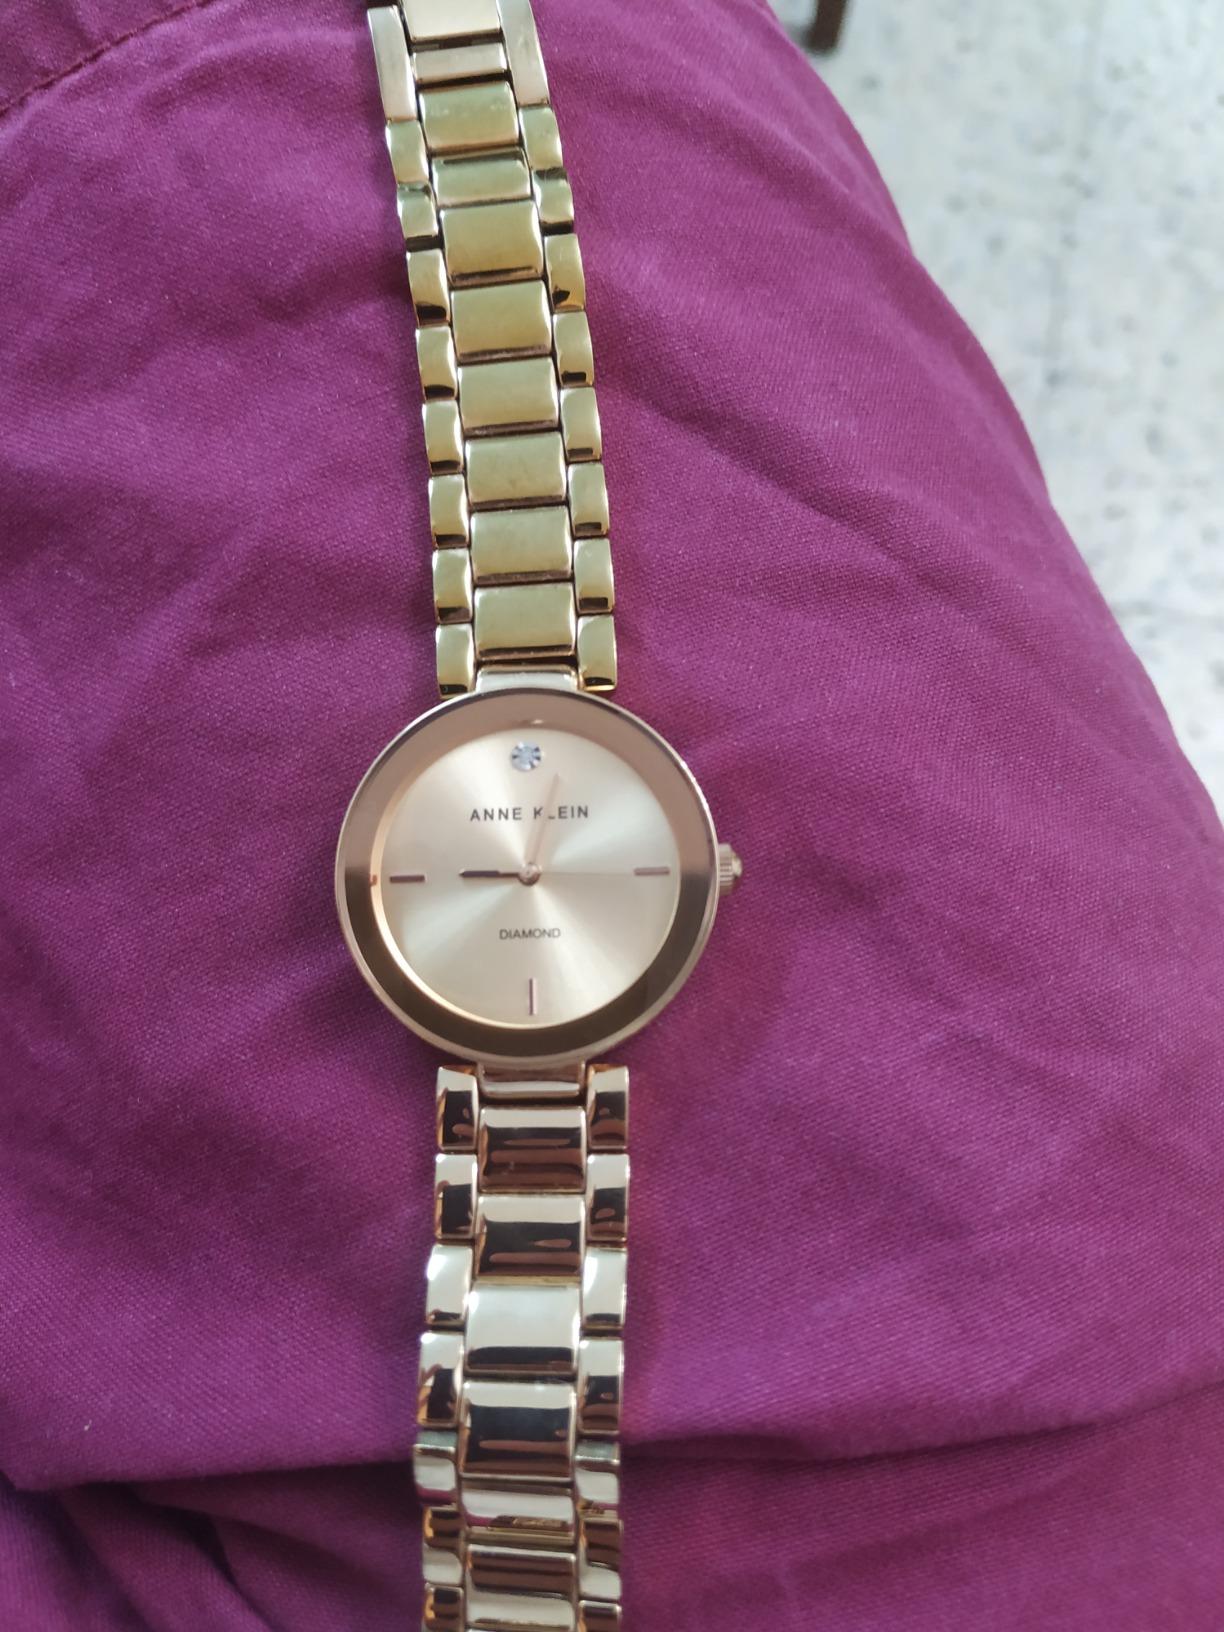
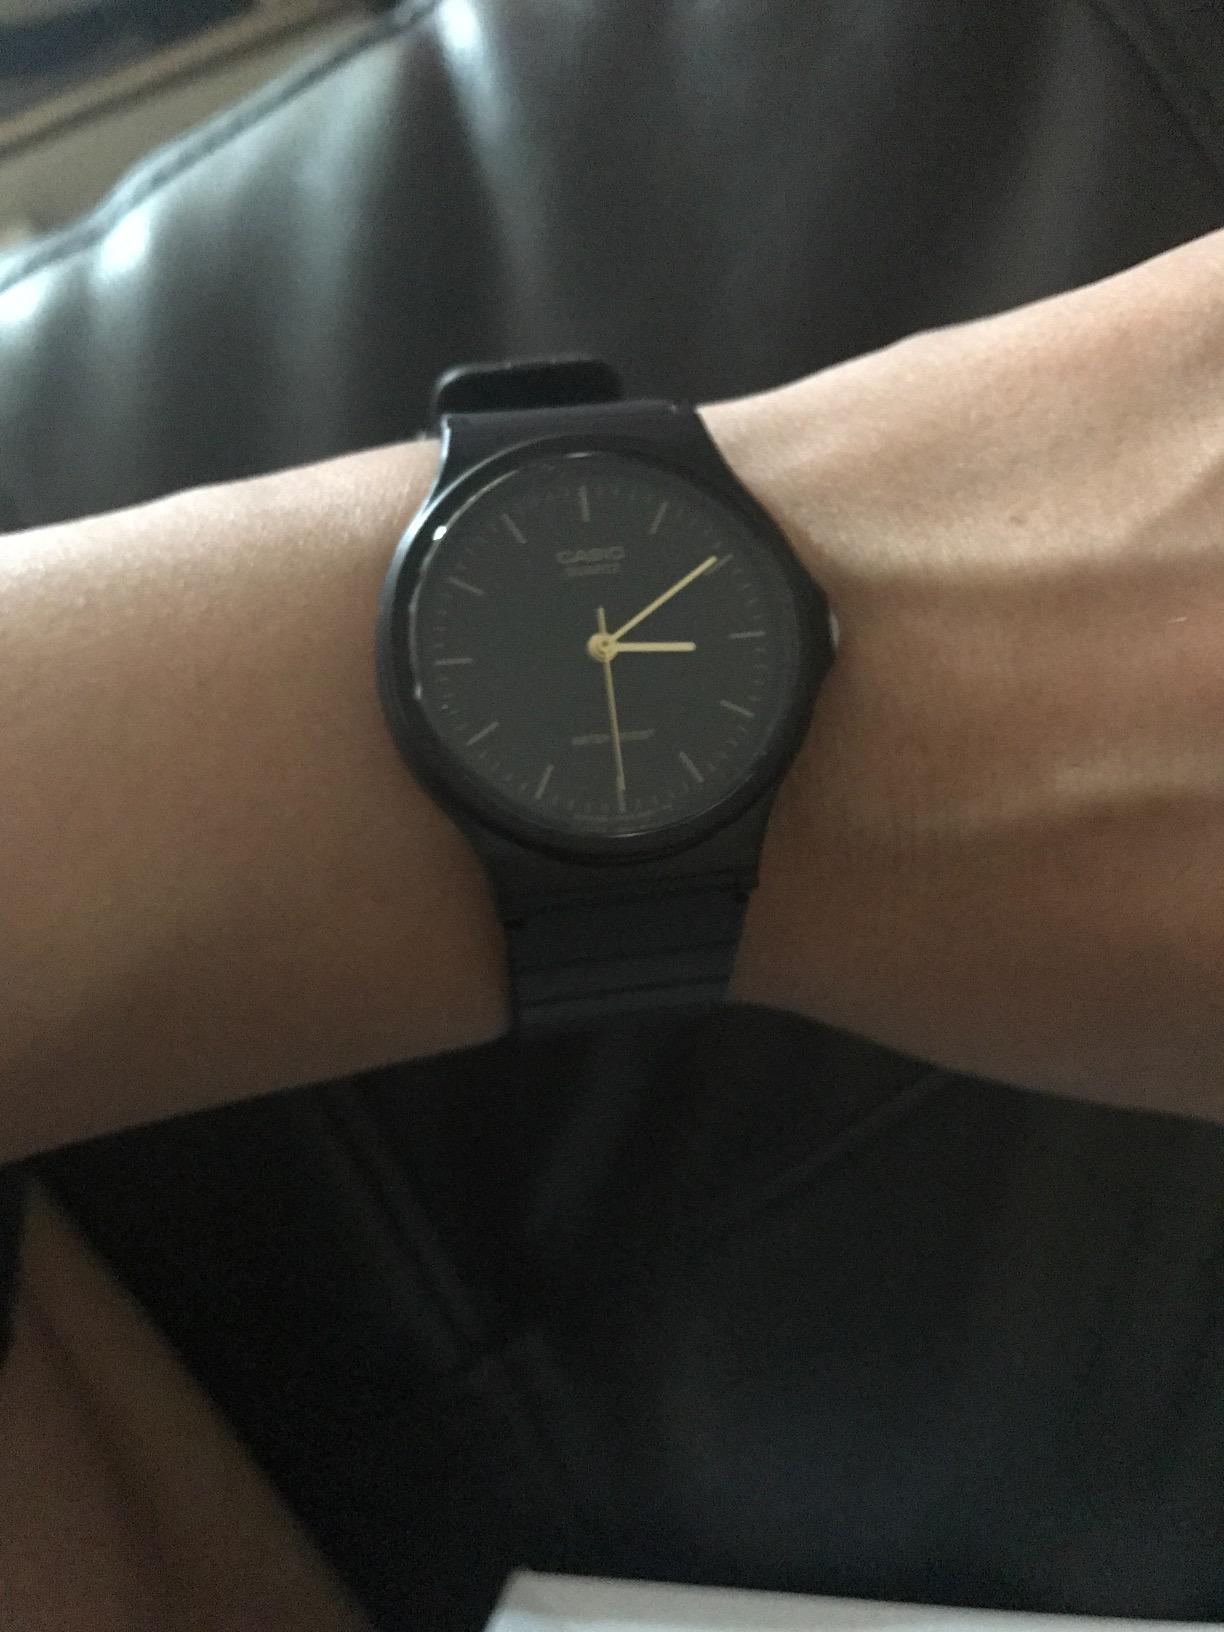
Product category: accessories_watch
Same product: no